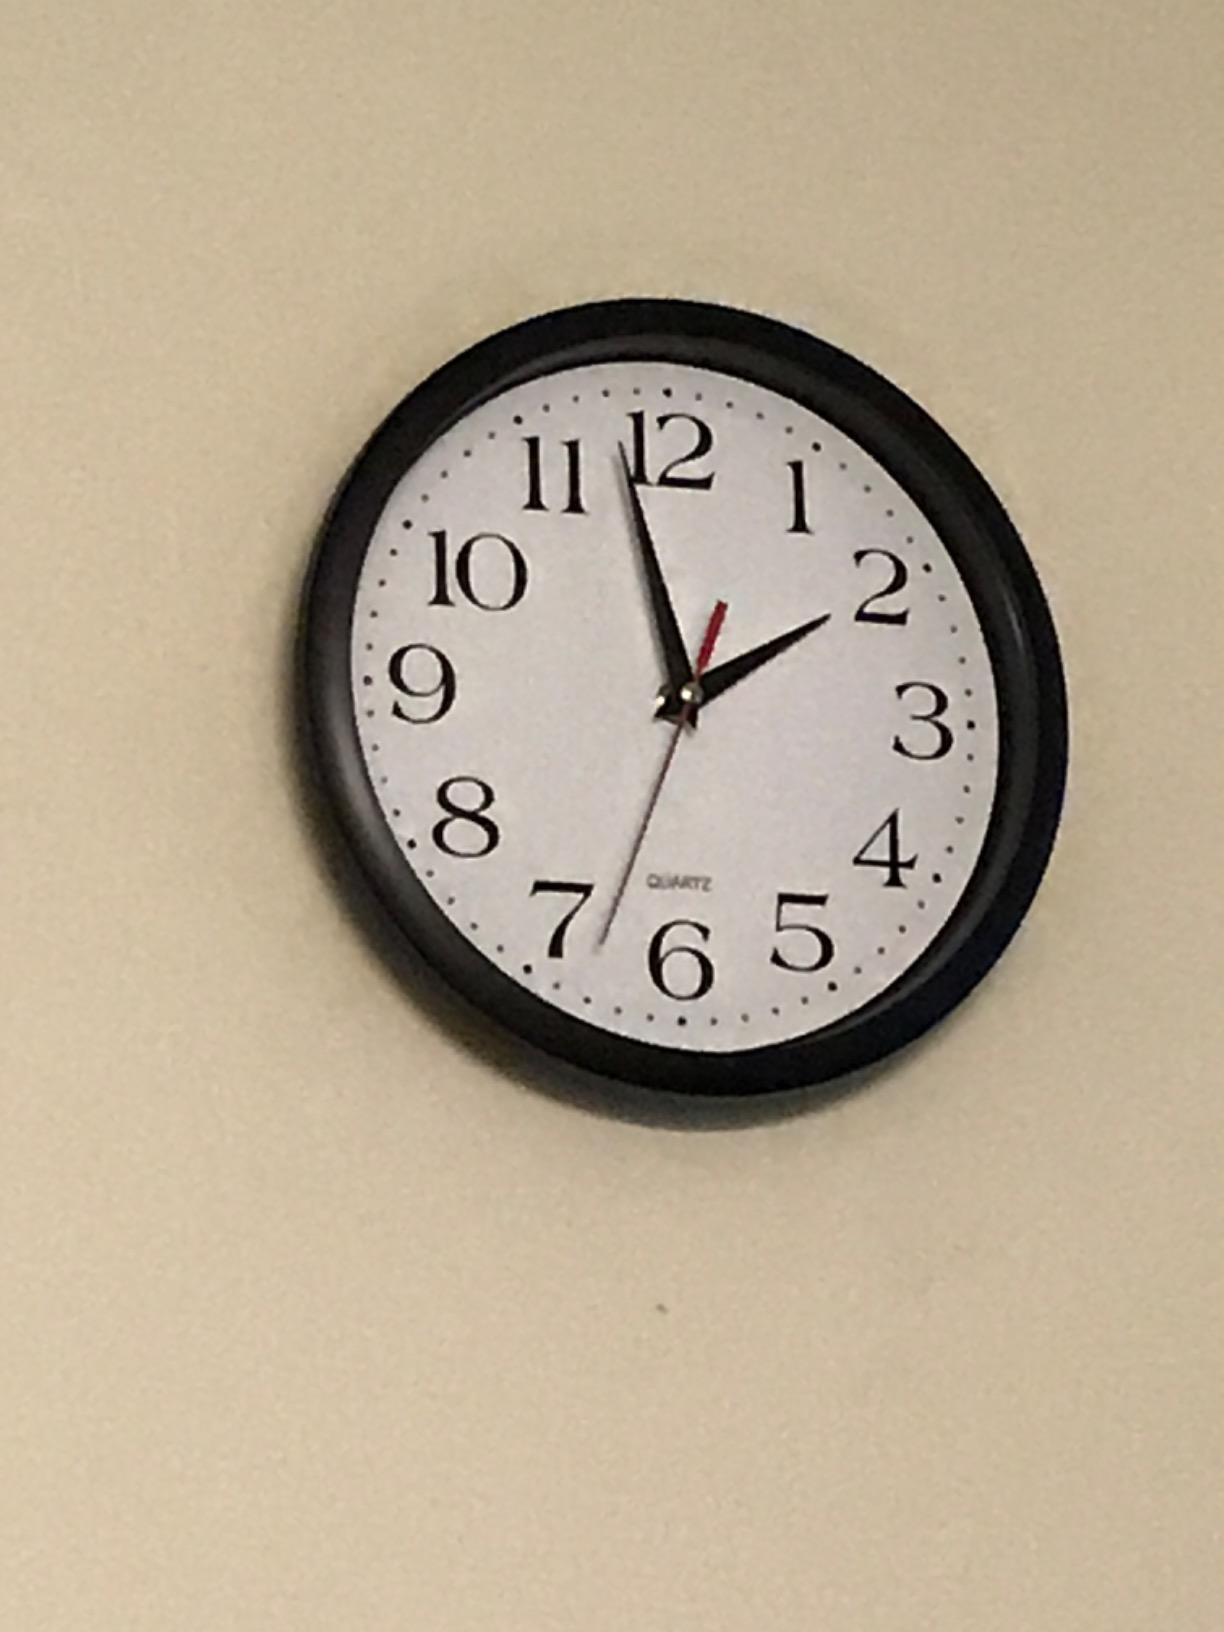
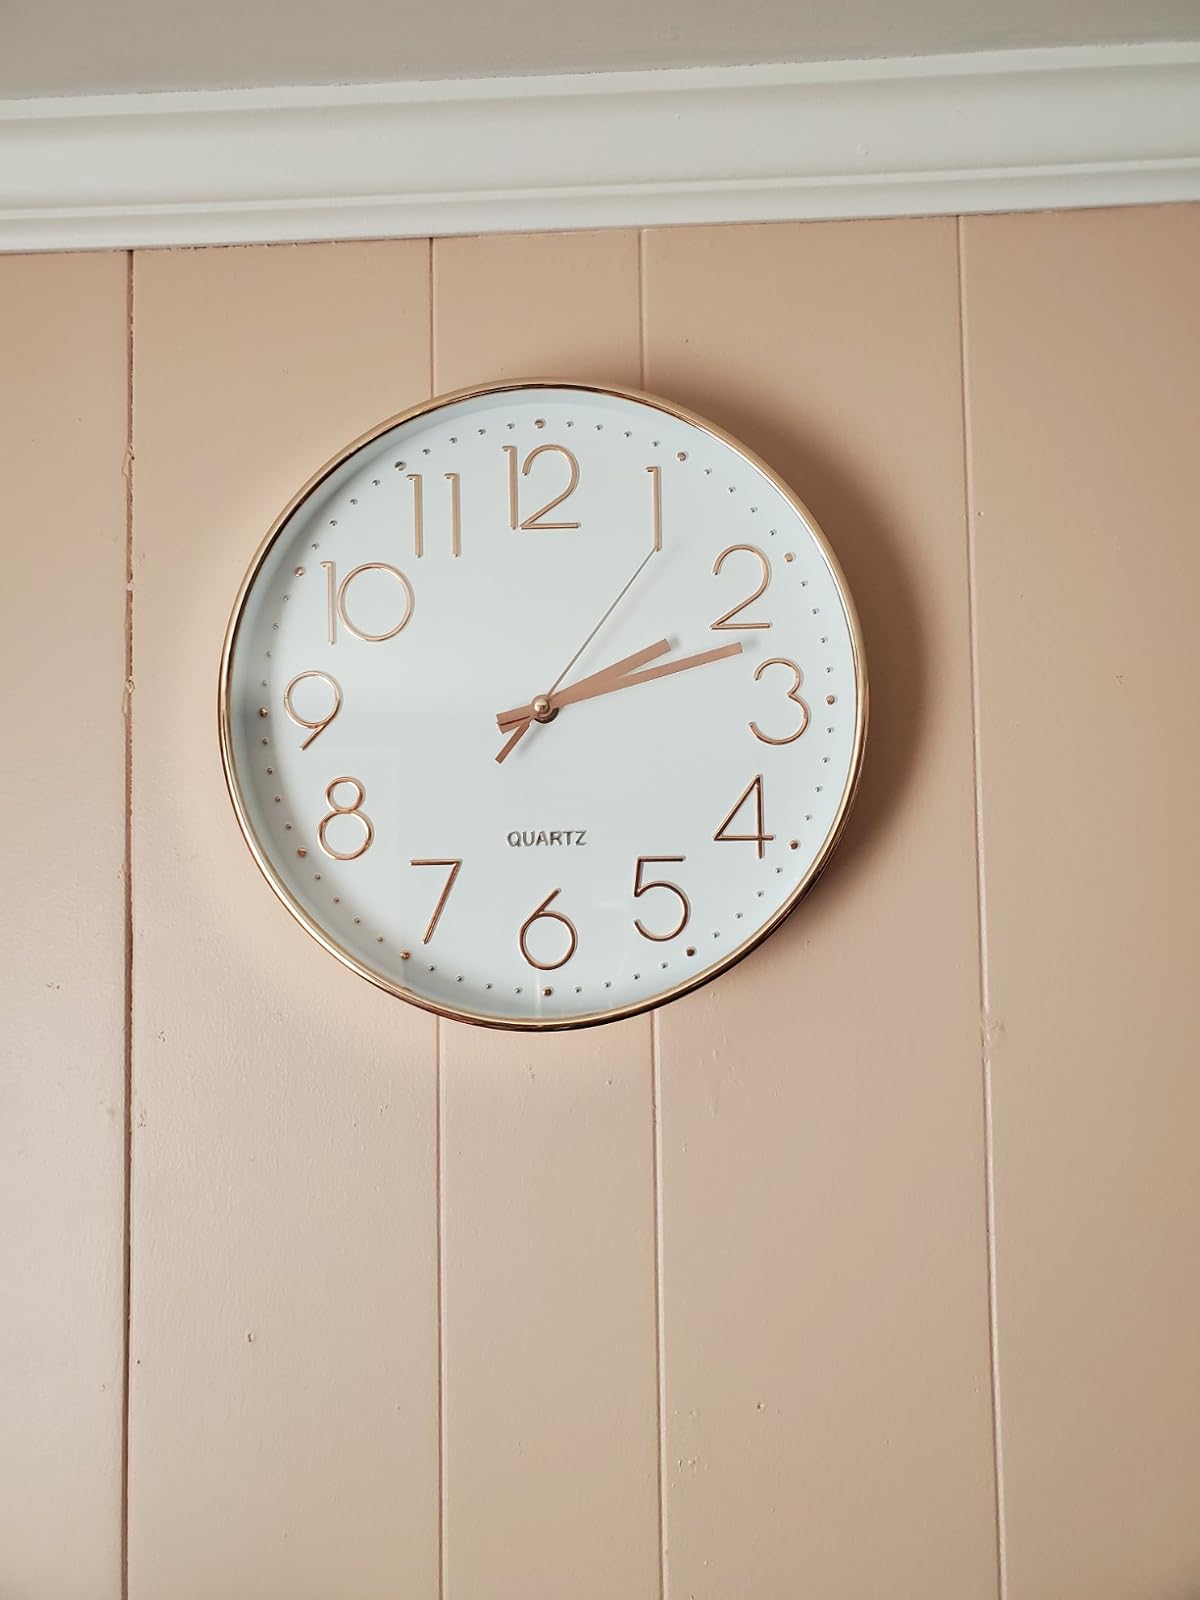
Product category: clock
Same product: no